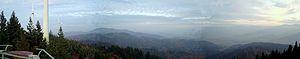
Gundelfingen est une commune de Bade-Wurtemberg, située dans l'arrondissement de Brisgau-Haute-Forêt-Noire, dans le district de Fribourg-en-Brisgau.